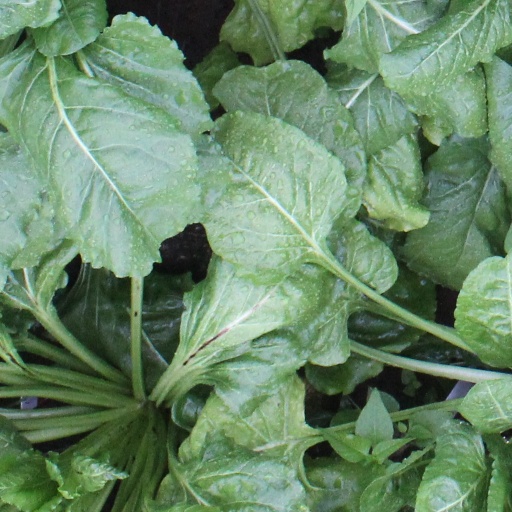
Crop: sugar beet